2020 European Mountain Bike Championships

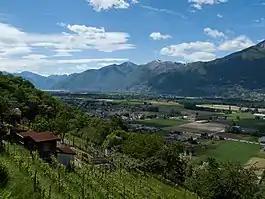

The 2020 European Mountain Bike Championships was the 33rd edition of the European Mountain Bike Championships, an annual mountain biking competition organized by the Union Européenne de Cyclisme (UEC). The championships was held in Monteceneri, Switzerland on from 15 to 18 October 2022.